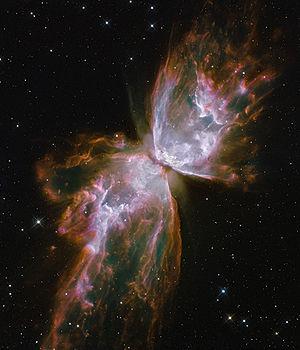
NGC 6302 est une nébuleuse planétaire bipolaire, dans la constellation du Scorpion. Sa structure est une des plus complexes jamais observées dans une nébuleuse planétaire. Le spectre de NGC 6302 révèle que son étoile centrale est l'une des plus chaudes de notre galaxie, avec une température de surface dépassant les 200000 K, indiquant que l'étoile à partir de laquelle elle fut formée devait être très grande.
Une nébuleuse bipolaire est une nébuleuse de symétrie axiale et principalement constituée de deux lobes symétriques par rapport à un point de l'axe.
En astronomie, le catalogue dit RCW, dont le nom dérive des initiales de ses trois auteurs, Alex W. Rodgers, Colin T. Campbell et John B. Whiteoak, est un catalogue astronomique publié en 1960 sous l'impulsion de l'astronome néerlandais Bart Bok recensant diverses régions présentant une émission dans la raie Hα. Ce catalogue a suivi celui établi en 1955 par Colin Gum, également de l'observatoire du Mont Stromlo, et du catalogue Sharpless, publié en 1959.
Voici une liste non exhaustive de nébuleuses planétaires, divisée selon leur localisation, dans l'hémisphère Nord et dans Sud.